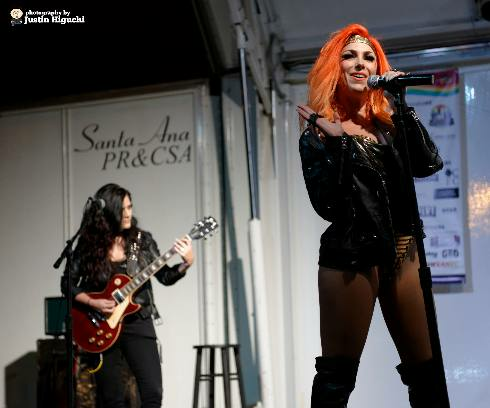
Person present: Yes